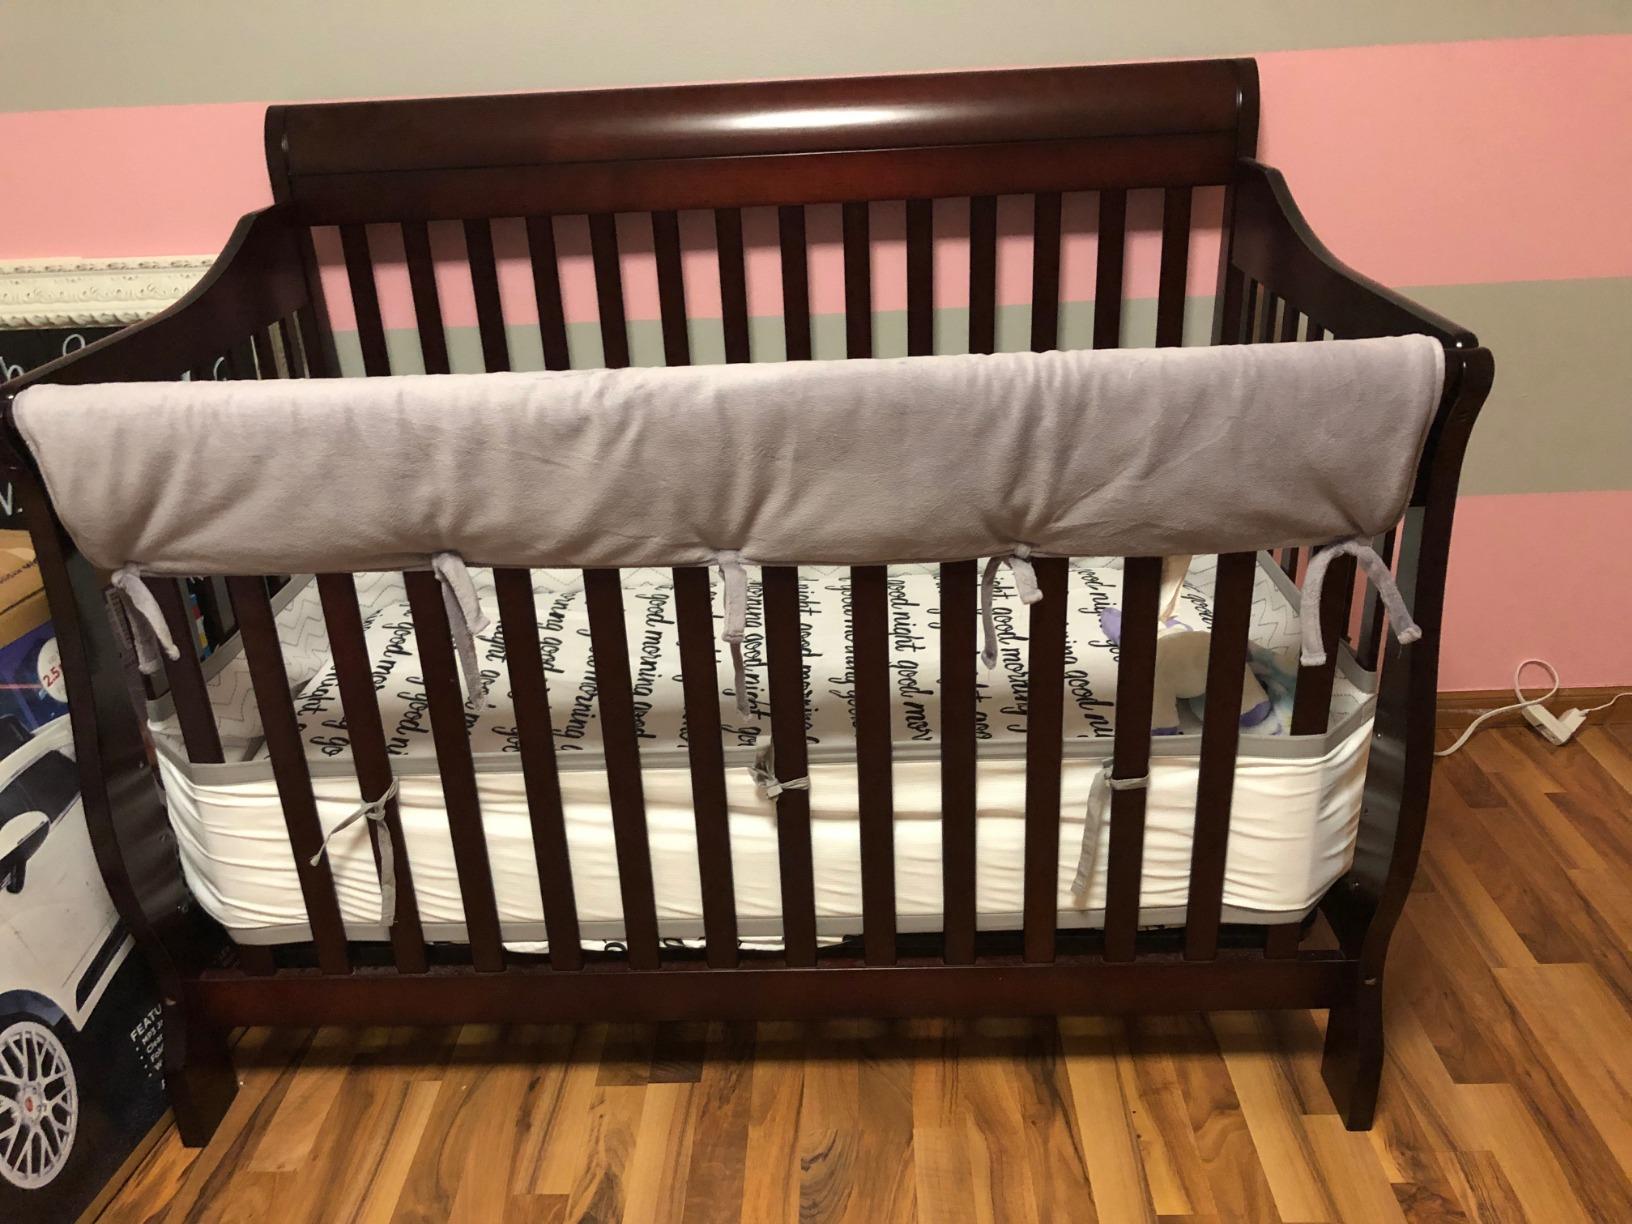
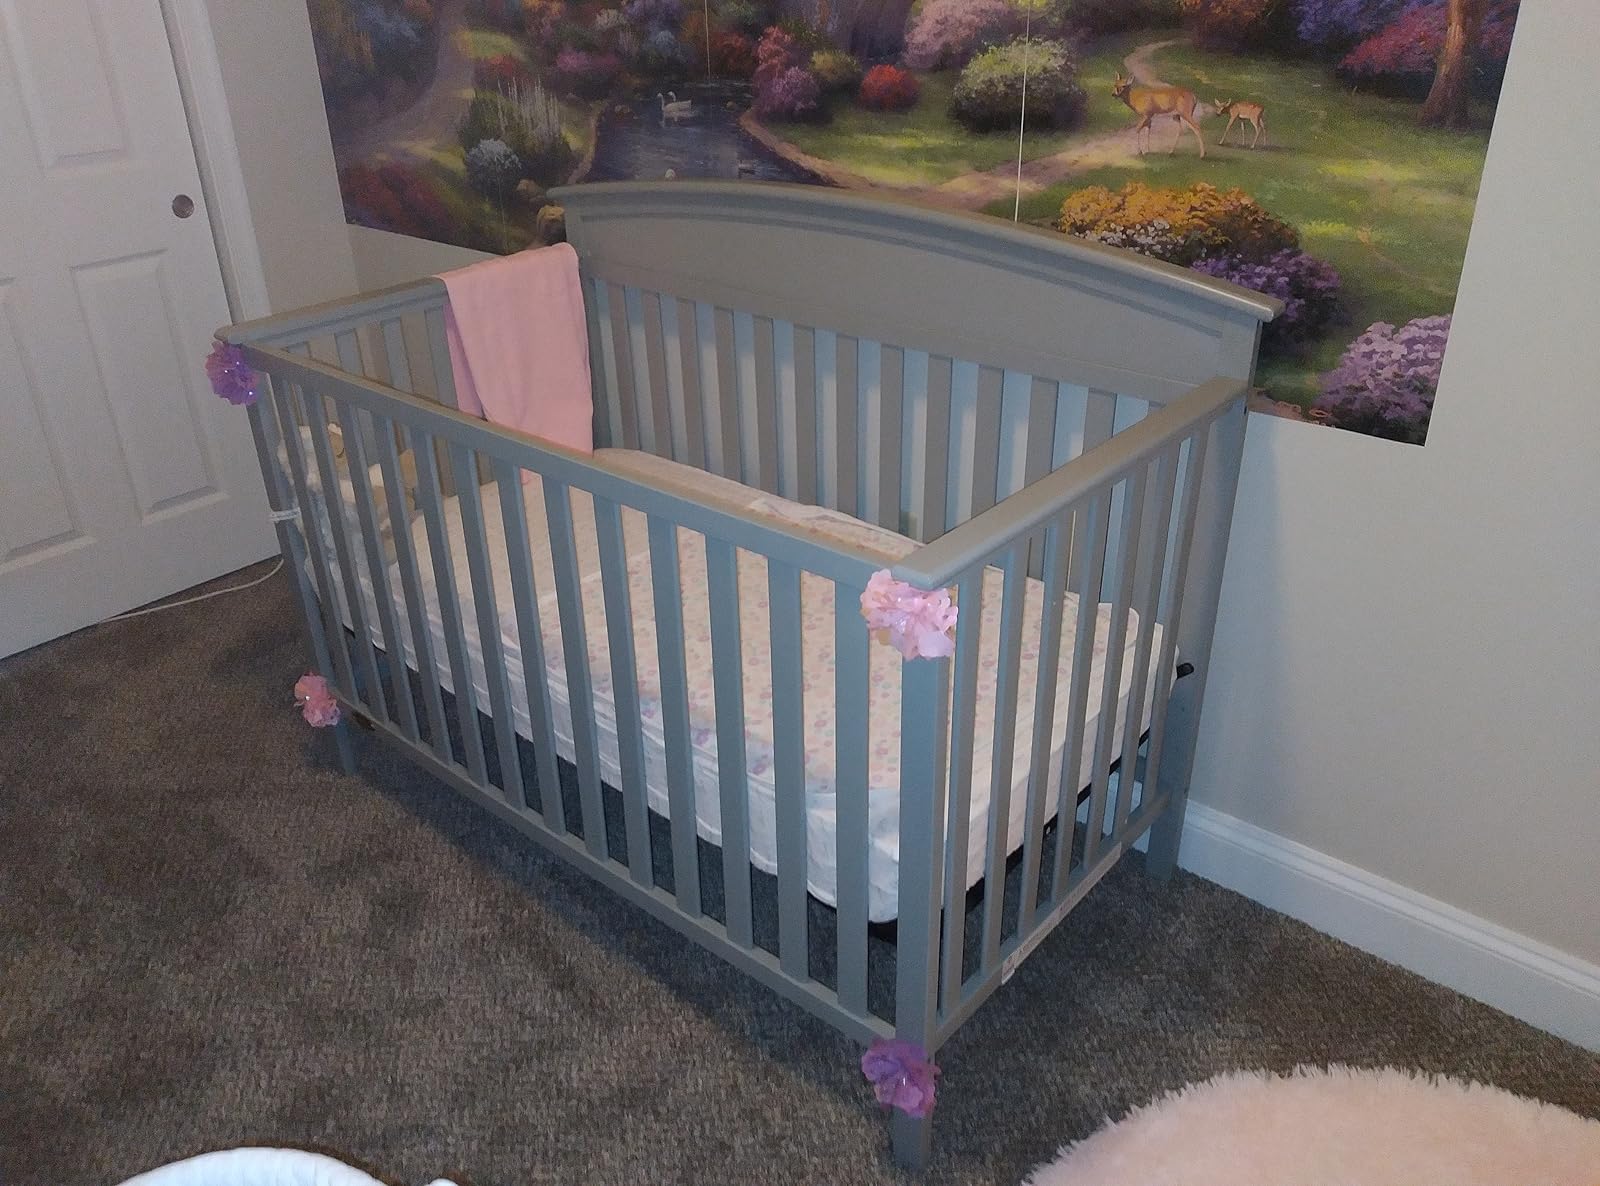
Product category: products_crib
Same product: no